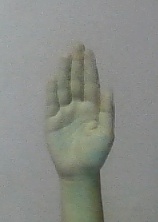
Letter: seen